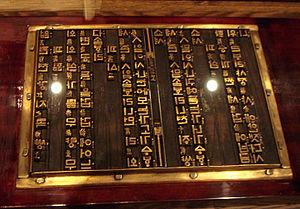
Matrice historique originale composée de caractères mobiles utilisés pour imprimer «
Worin cheongangjigok est un ouvrage imprimé entre 1447 et 1450, en Corée, utilisant des caractères mobiles en bronze, et mêlant écriture hanja et hangeul. Cet ouvrage est une biographie du Bouddha.